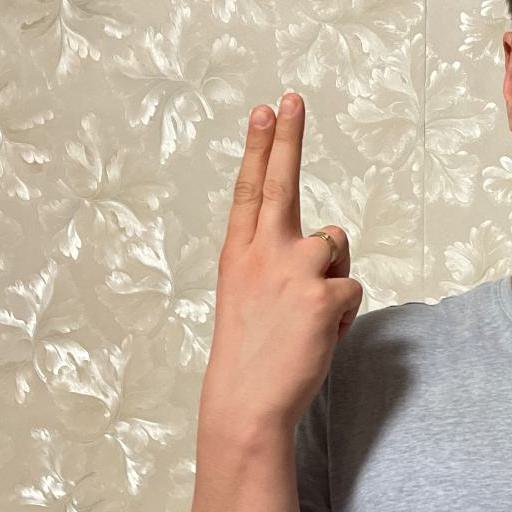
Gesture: two_up_inverted